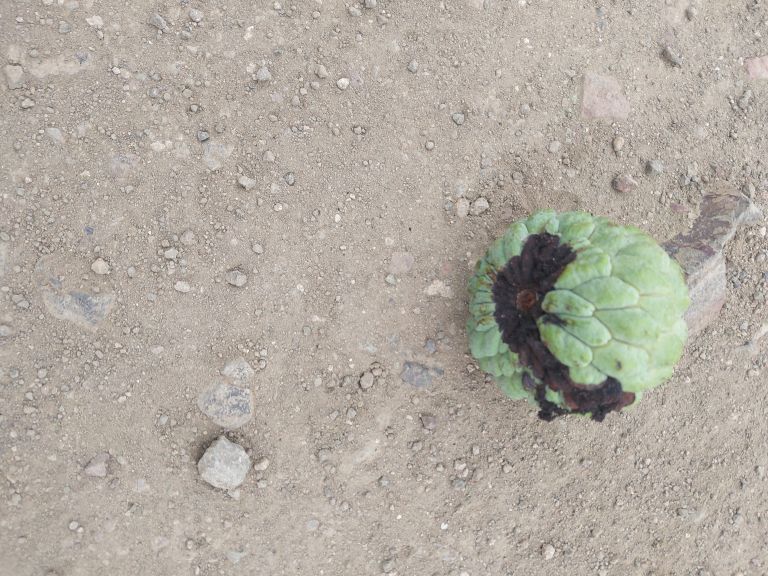
Disease label: Diplodia Rot